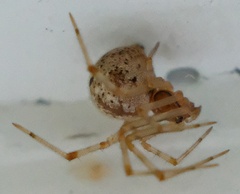
Species: Parasteatoda_tepidariorum